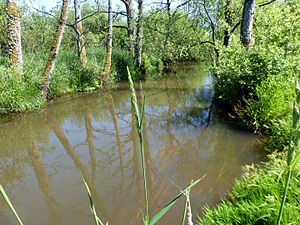
Funder Å
Funder Å kort før udløbet i Ørnsø
Funder Å kort før udløbet i Ørnsø
Funder Å har sit udspring ved Moselund/Engesvang omkring vandskellet ved Bølling Sø, hvor også Karup Å har sit udspring. Den løber ned til Hørbylunde, hvor den får tilført en del vand fra bakkerne. Den fortsætter gennem dalen ned til Funder Station og snor sig videre ud over Funderholme og løber ud i vestenden af Ørnsø ved Lysbro i Silkeborg. Vandet fortsætter gennem Lyså til Silkeborg Langsø, hvor det løber sammen med Gudenå. Åen er kendt for sine mange dambrug og for at have et godt ørredfiskeri, og nogle af dambrugene er nu lavet om til fiskesøer.